River Monsters

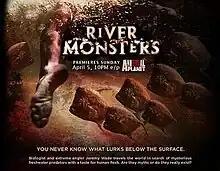
Poster from Season One

River Monsters is a British wildlife documentary television series produced for Animal Planet by Icon Films of Bristol, United Kingdom. It is hosted by angler and biologist Jeremy Wade, who travels around the globe in search of large and dangerous fish.